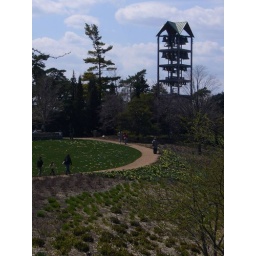
Evening Island. Crocus plantings are in the grass on the hill in front.